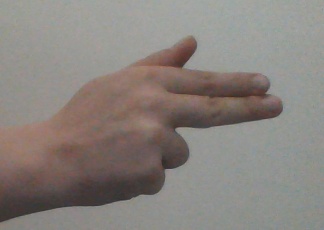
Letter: ghain